Laiye Je Yaarian

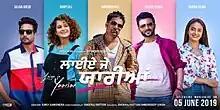
Theatrical release poster

Laiye Je Yaarian is a 2019 Indian Punjabi-language romantic drama film written by Dheeraj Rattan and directed by Sukh Sanghera. Co-produced by Rhythm Boyz Entertainment and Papilio Media; it stars Harish Verma, Roopi Gill, Rubina Bajwa, and Amrinder Gill in prominent roles. The film also has Kamaljeet Neeru, Parkash Gadhu, and Sajjan Adeeb in supporting roles; It marked the feature film directorial debut for Sanghera and Adeeb.